Pločnik (archaeological site)

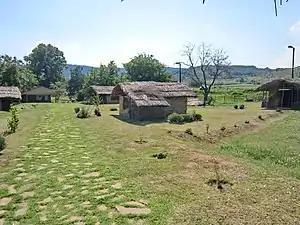
Reconstructed Vinča culture houses at Pločnik

The Vinča houses at Pločnik had stoves and special holes specifically for rubbish, and the dead were buried in cemeteries. People slept on woollen mats and fur and made clothes of wool, flax and leather. The figurines found not only represent deities but many show the daily life of the inhabitants while crude pottery finds appear to have been made by children. Women are depicted in short tops and skirt wearing jewellery. A thermal well found near the settlement might be evidence of Europe's oldest spa.